Fatti Sentire World Tour

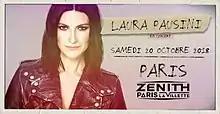
Promotional poster for the tour

The Fatti Sentire World Tour (also known as the Hazte Sentir World Tour and the Fatti sentire–Worldwide Tour) was the ninth concert tour by Italian singer Laura Pausini. The tour supported her thirteenth studio album, "Fatti sentire" (2018). She performed 53 shows in Europe and the Americas.